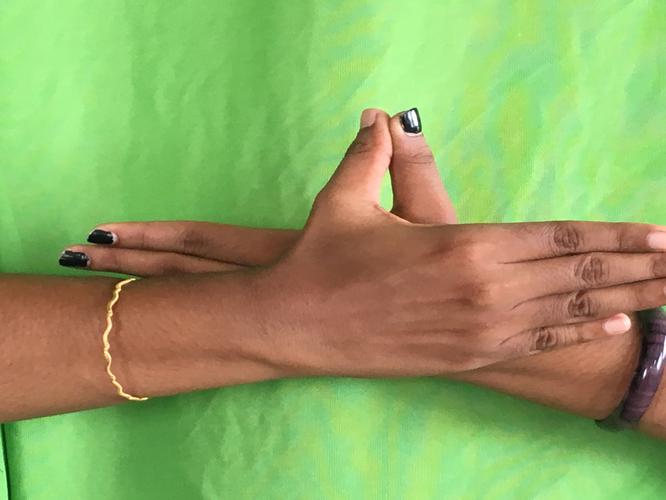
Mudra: Garuda
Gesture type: double_hand